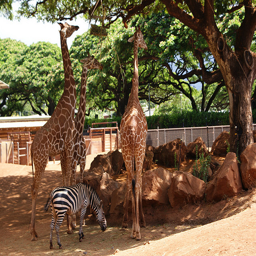
an image of zebras and giraffes herding at the zoo
three giraffes and a zebra near rocks and trees
Three giraffe and a zebra in a fenced area.
Three giraffes and a zebra standing in an enclosure by a tree.
Three giraffes and a zebra under the shade of a tree.